Ahed's Knee

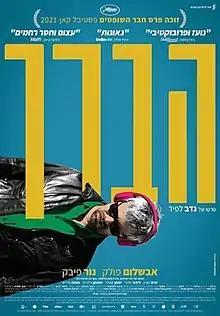
Festival poster

Ahed's Knee is a 2021 internationally co-produced drama film directed by Nadav Lapid. It was selected to compete for the Palme d'Or at the 2021 Cannes Film Festival. At Cannes, the film shared the Jury Prize with "Memoria" by Apichatpong Weerasethakul.